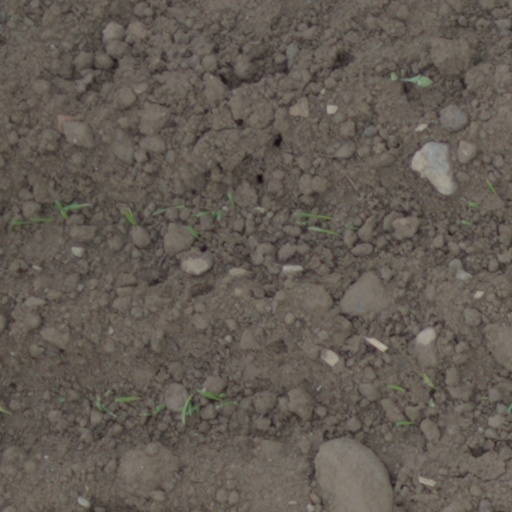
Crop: wheat